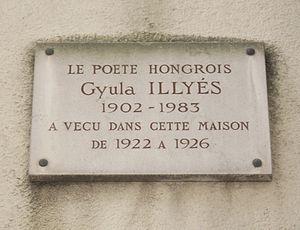
Plaque commémorative, 9 rue Budé, Paris 4e. «
Gyula Illyés, né en Transdanubie méridionale le 2 novembre 1902 et mort à Budapest le 15 avril 1983, est un poète, nouvelliste et homme de théâtre hongrois.